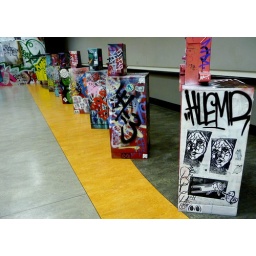
Pretty little newspaper boxes all in a row